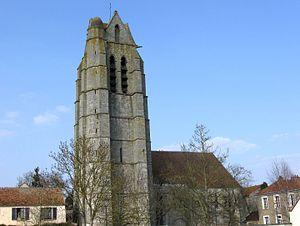
Église Notre-Dame de l'Assomption de Presles-en-Brie. (Seine-et-Marne, région Île-de-France).
Presles-en-Brie est une commune française située dans le département de Seine-et-Marne en région Île-de-France.